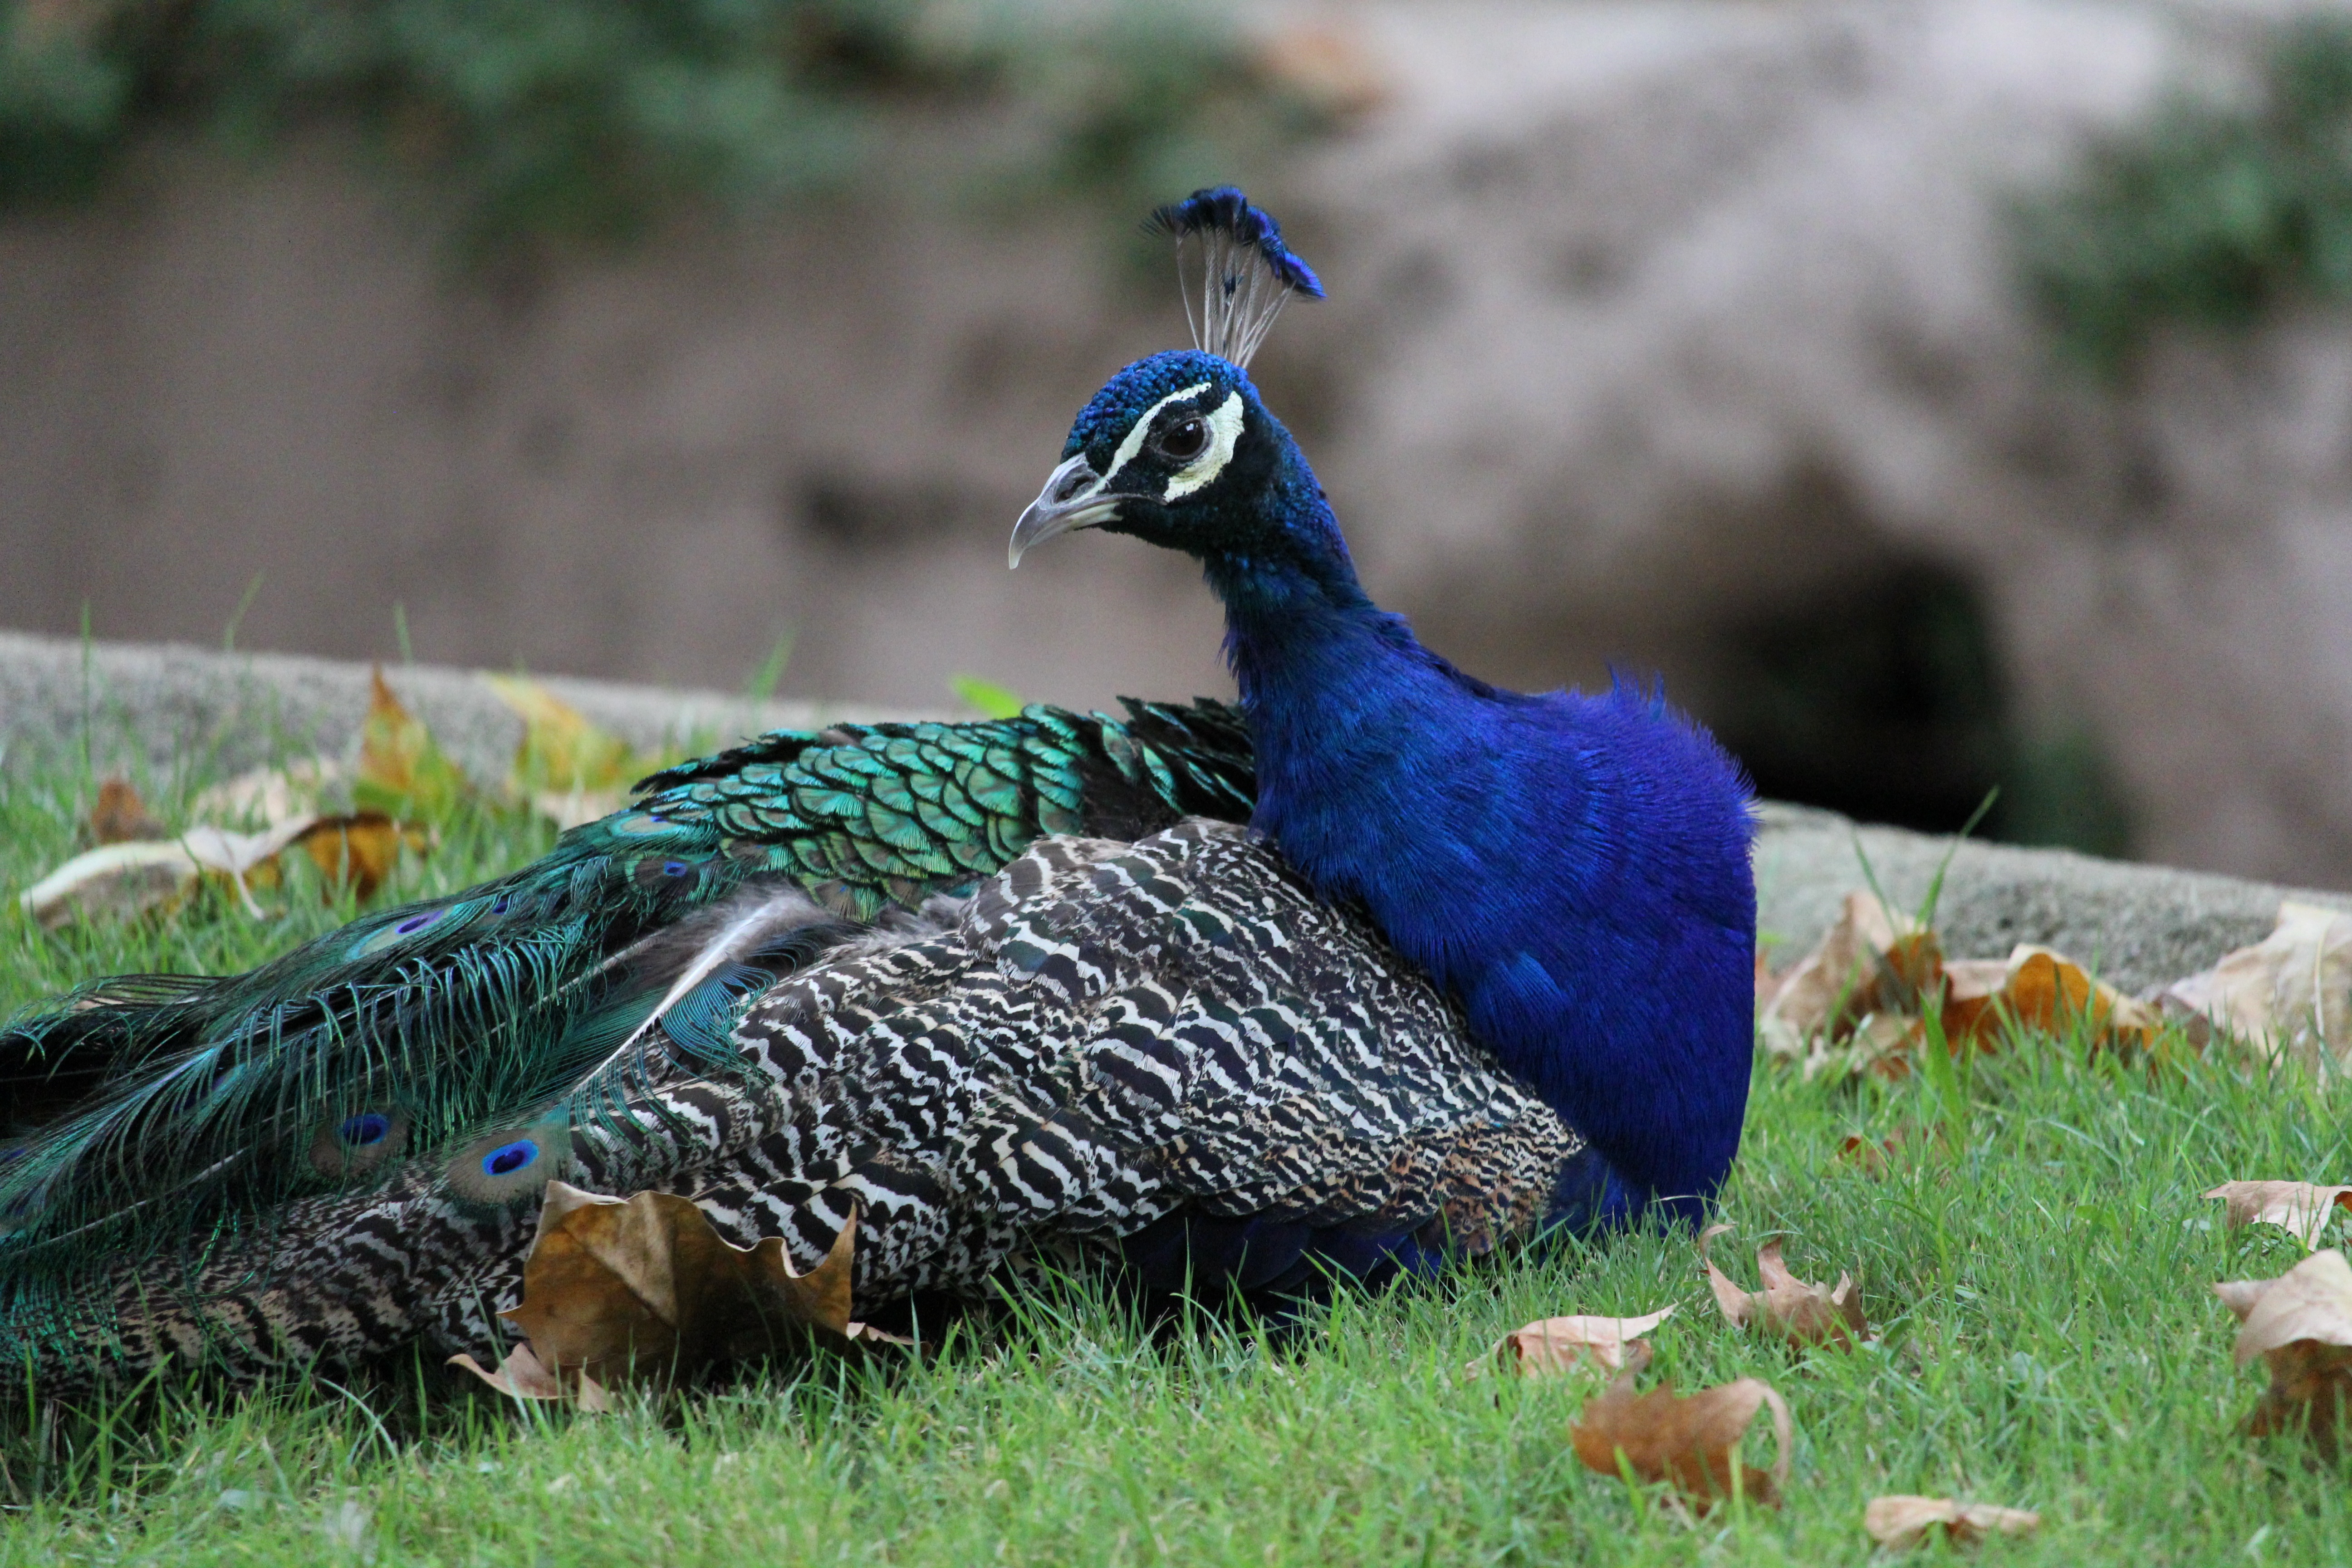
wilderness, bird, prairie, animal, wildlife, wild, zoo, green, beak, tropical, color, natural, park, blue, feather, fowl, fauna, peacock, plumage, design, tail, galliformes, vertebrate, beauty, beautiful, elegant, exotic, peafowl, elegance, multicoloured, terrestrial, plume, phasianidae